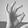
ASL letter: F